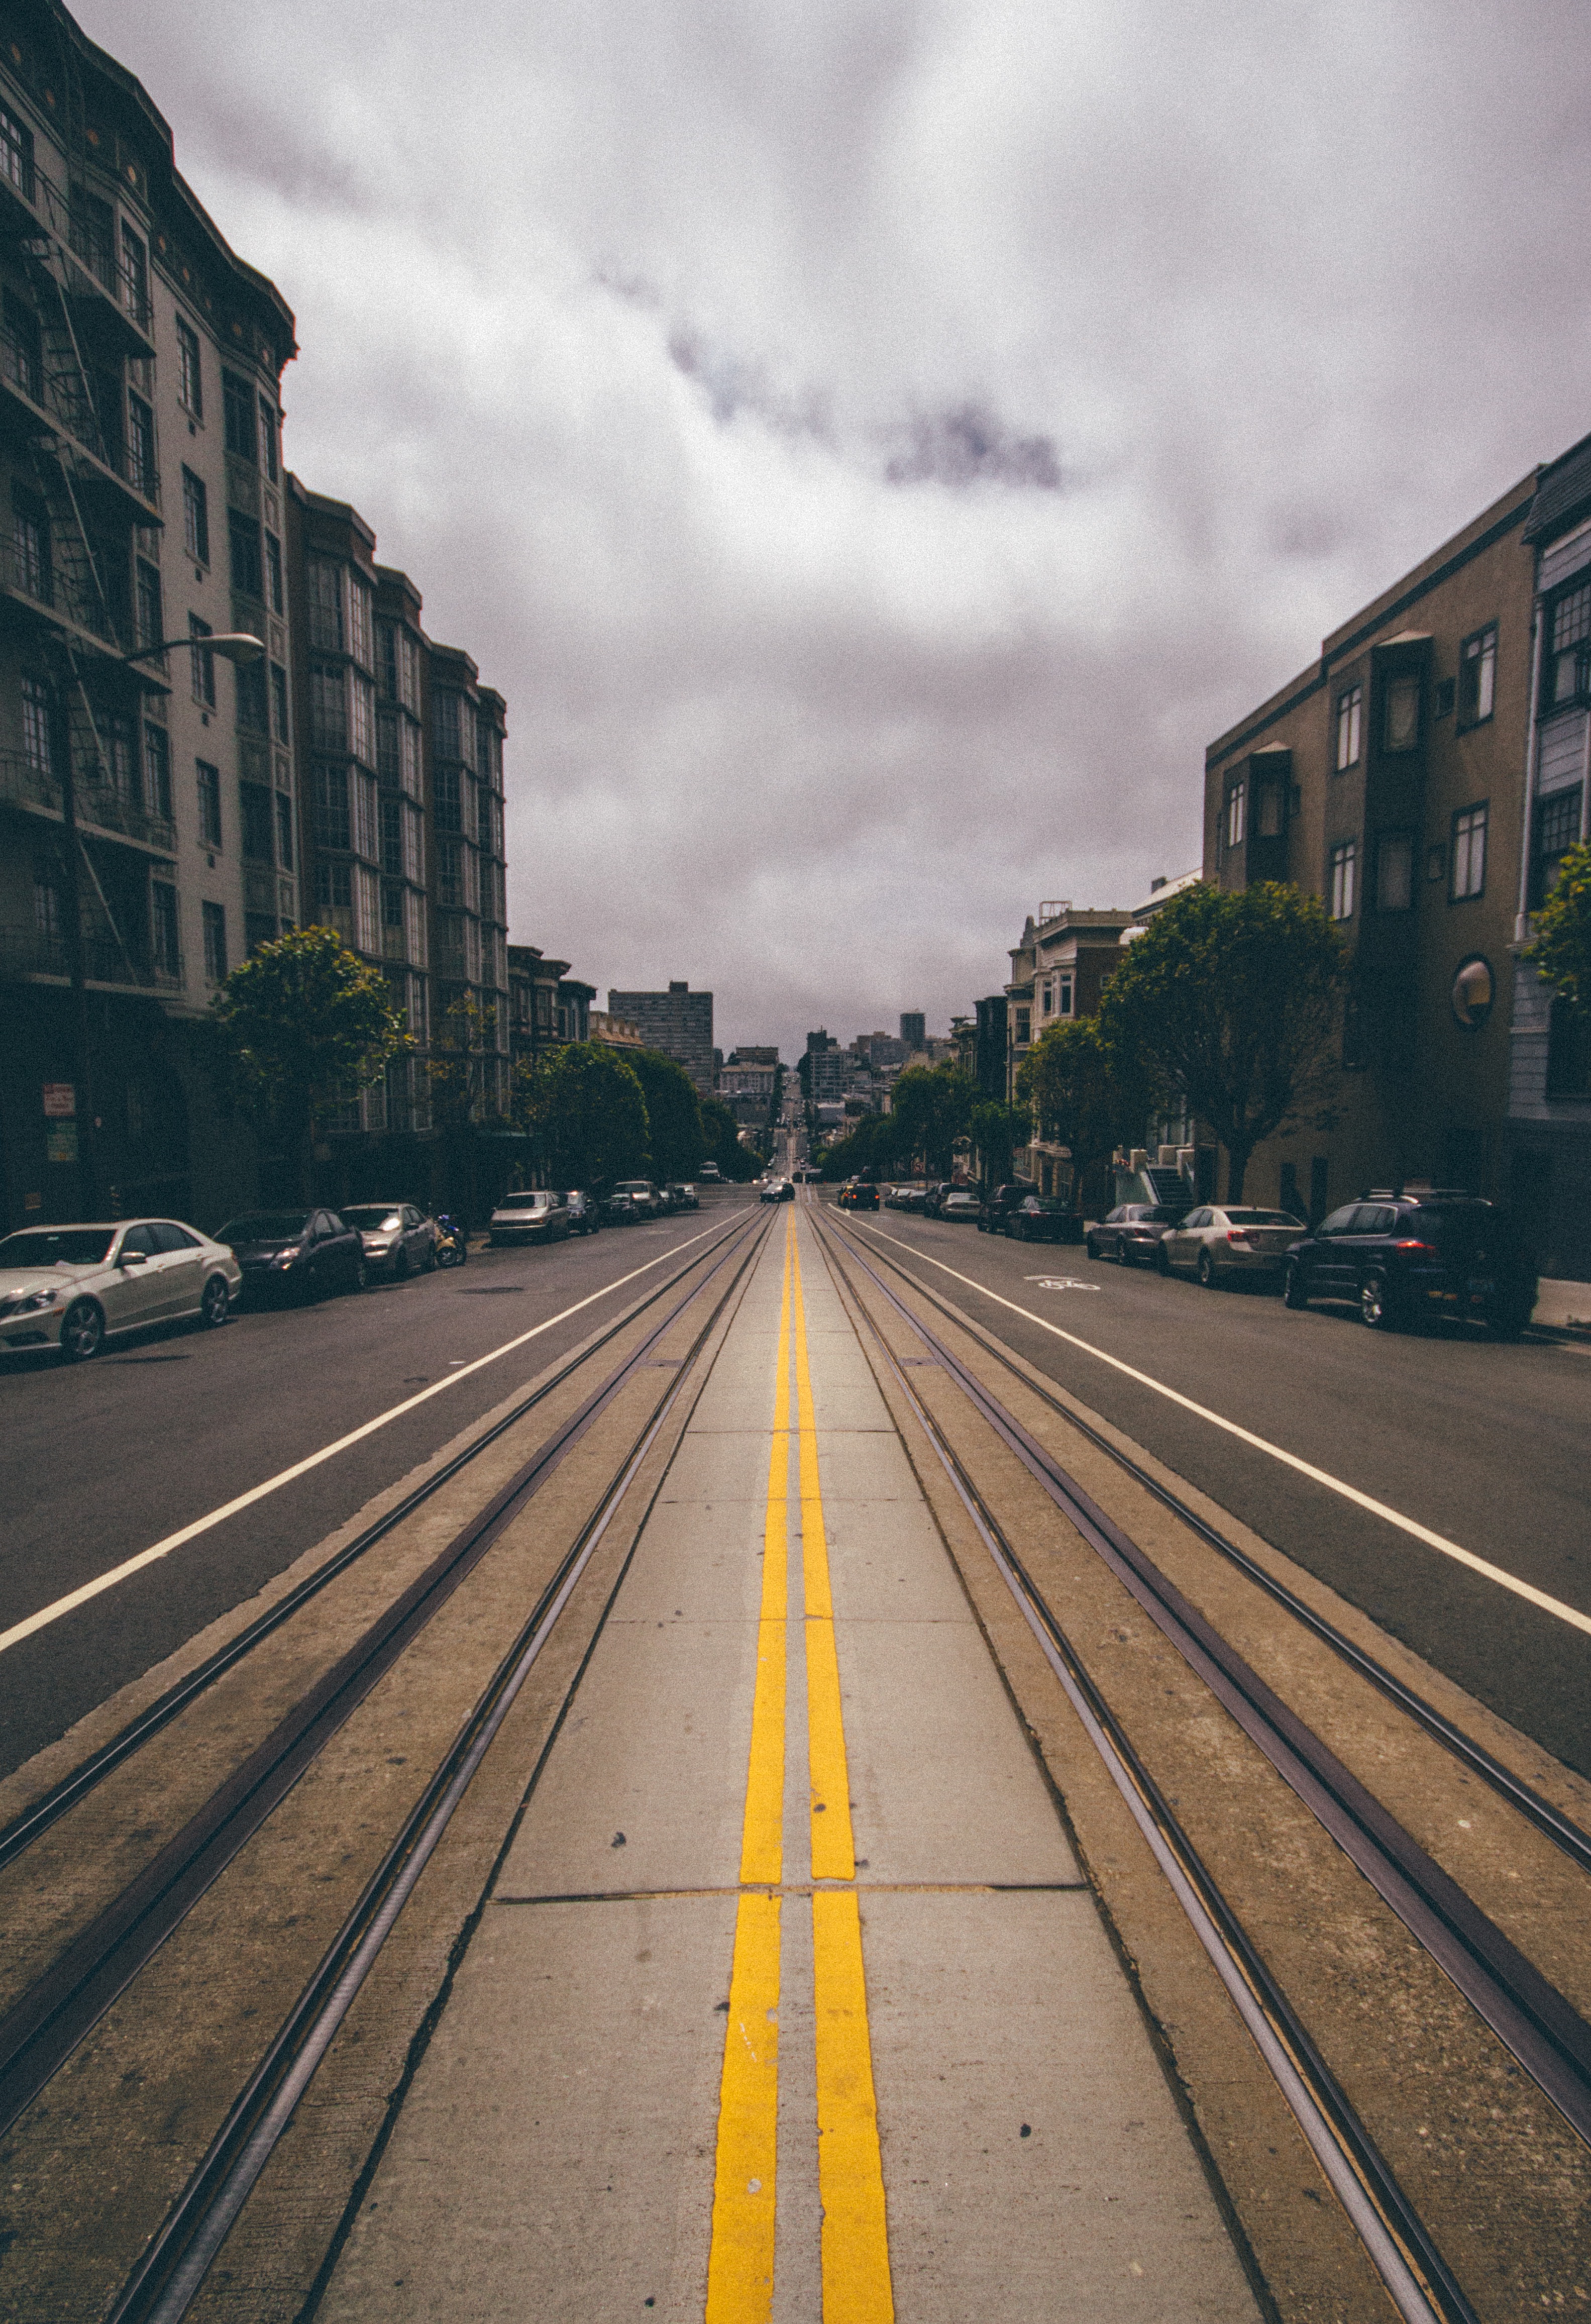
track, road, street, highway, cityscape, transport, line, vehicle, lane, infrastructure, rail transport, urban area, residential area, metropolitan area